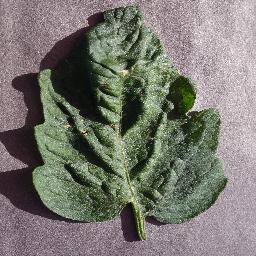
Label: Tomato___Target_Spot